Kanthaswamy temple, Cheyyur

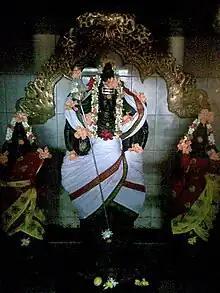

Kanthaswamy Temple in Cheyyur, in Chengalpattu district in the South Indian state of Tamil Nadu, is dedicated to the Hindu god Murugan. Constructed in the ancient tamil style of architecture, the temple was constructed during the Cholas during the 10th century. Murugan is worshipped as Kanthaswamy along with his consorts Valli and Deivasena. A granite wall surrounds the temple, enclosing all its shrines.